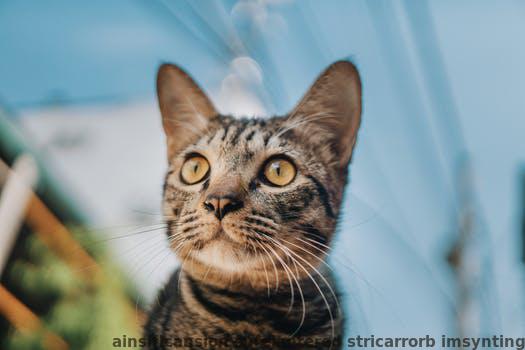
Label: Watermark